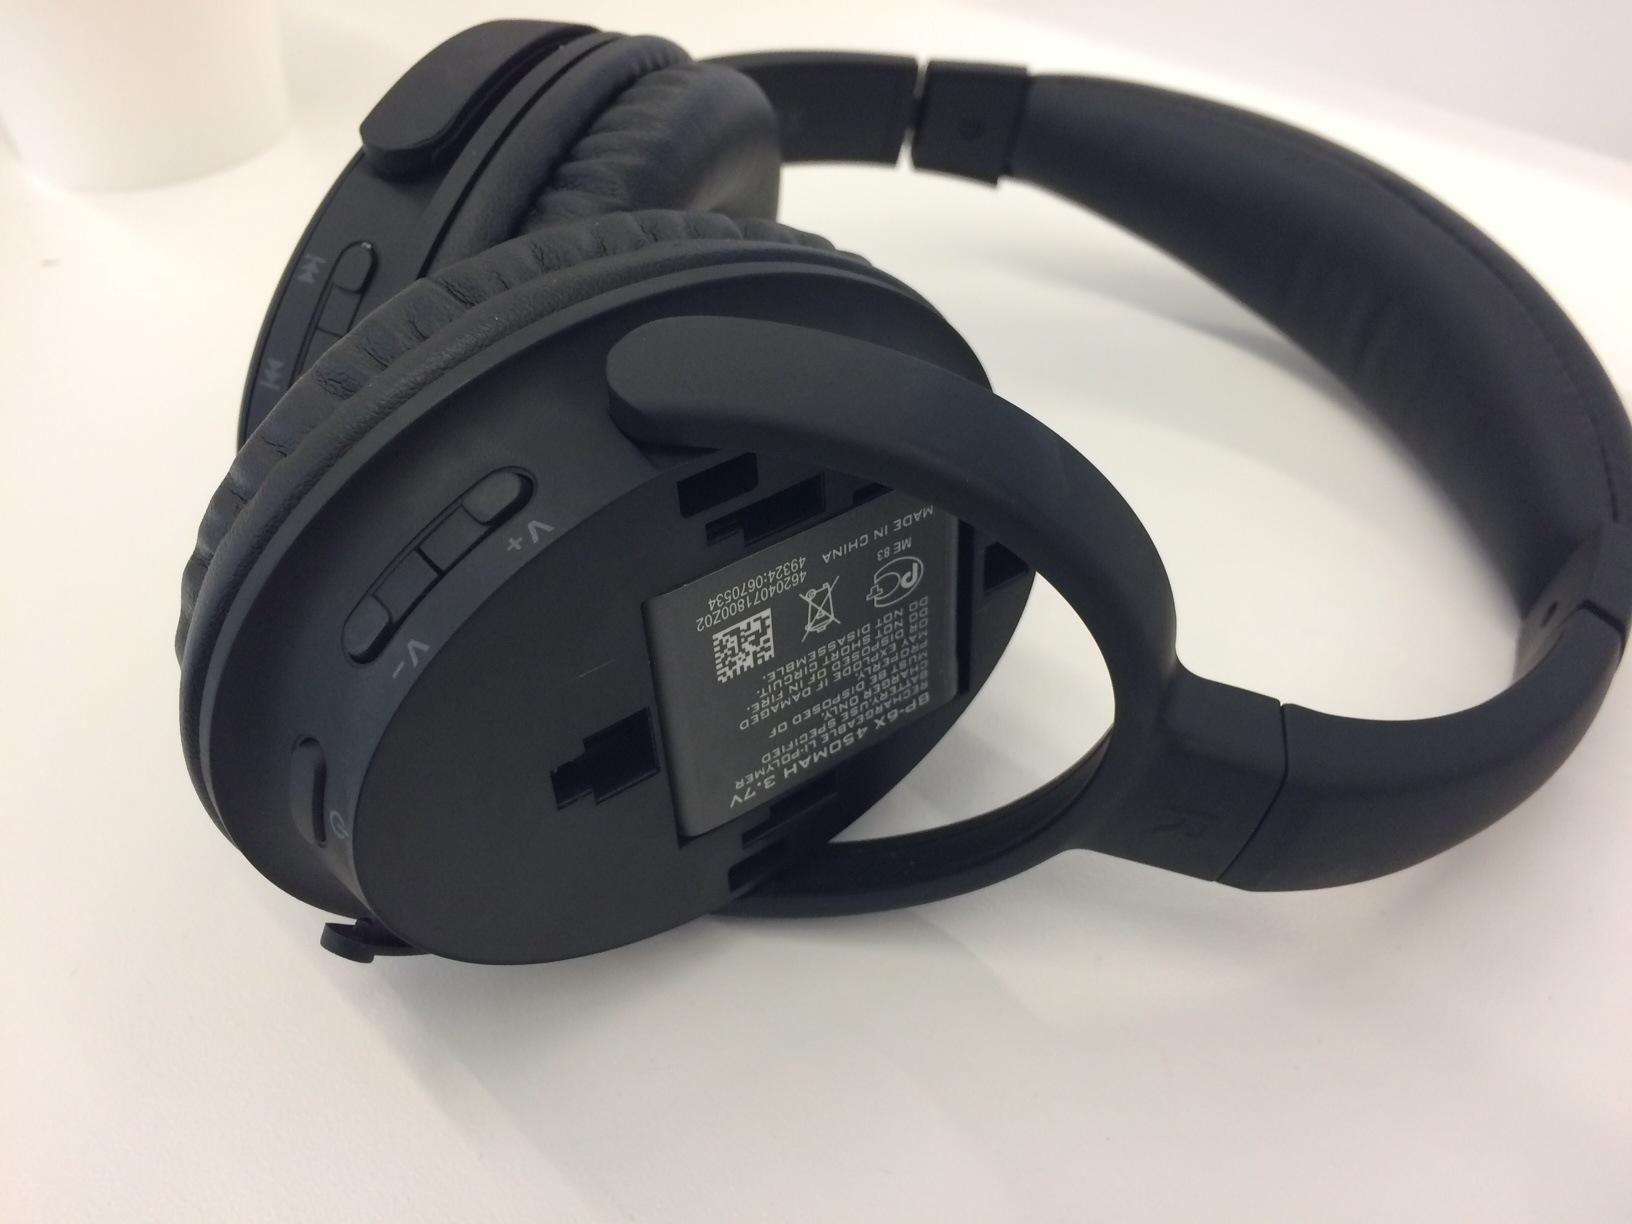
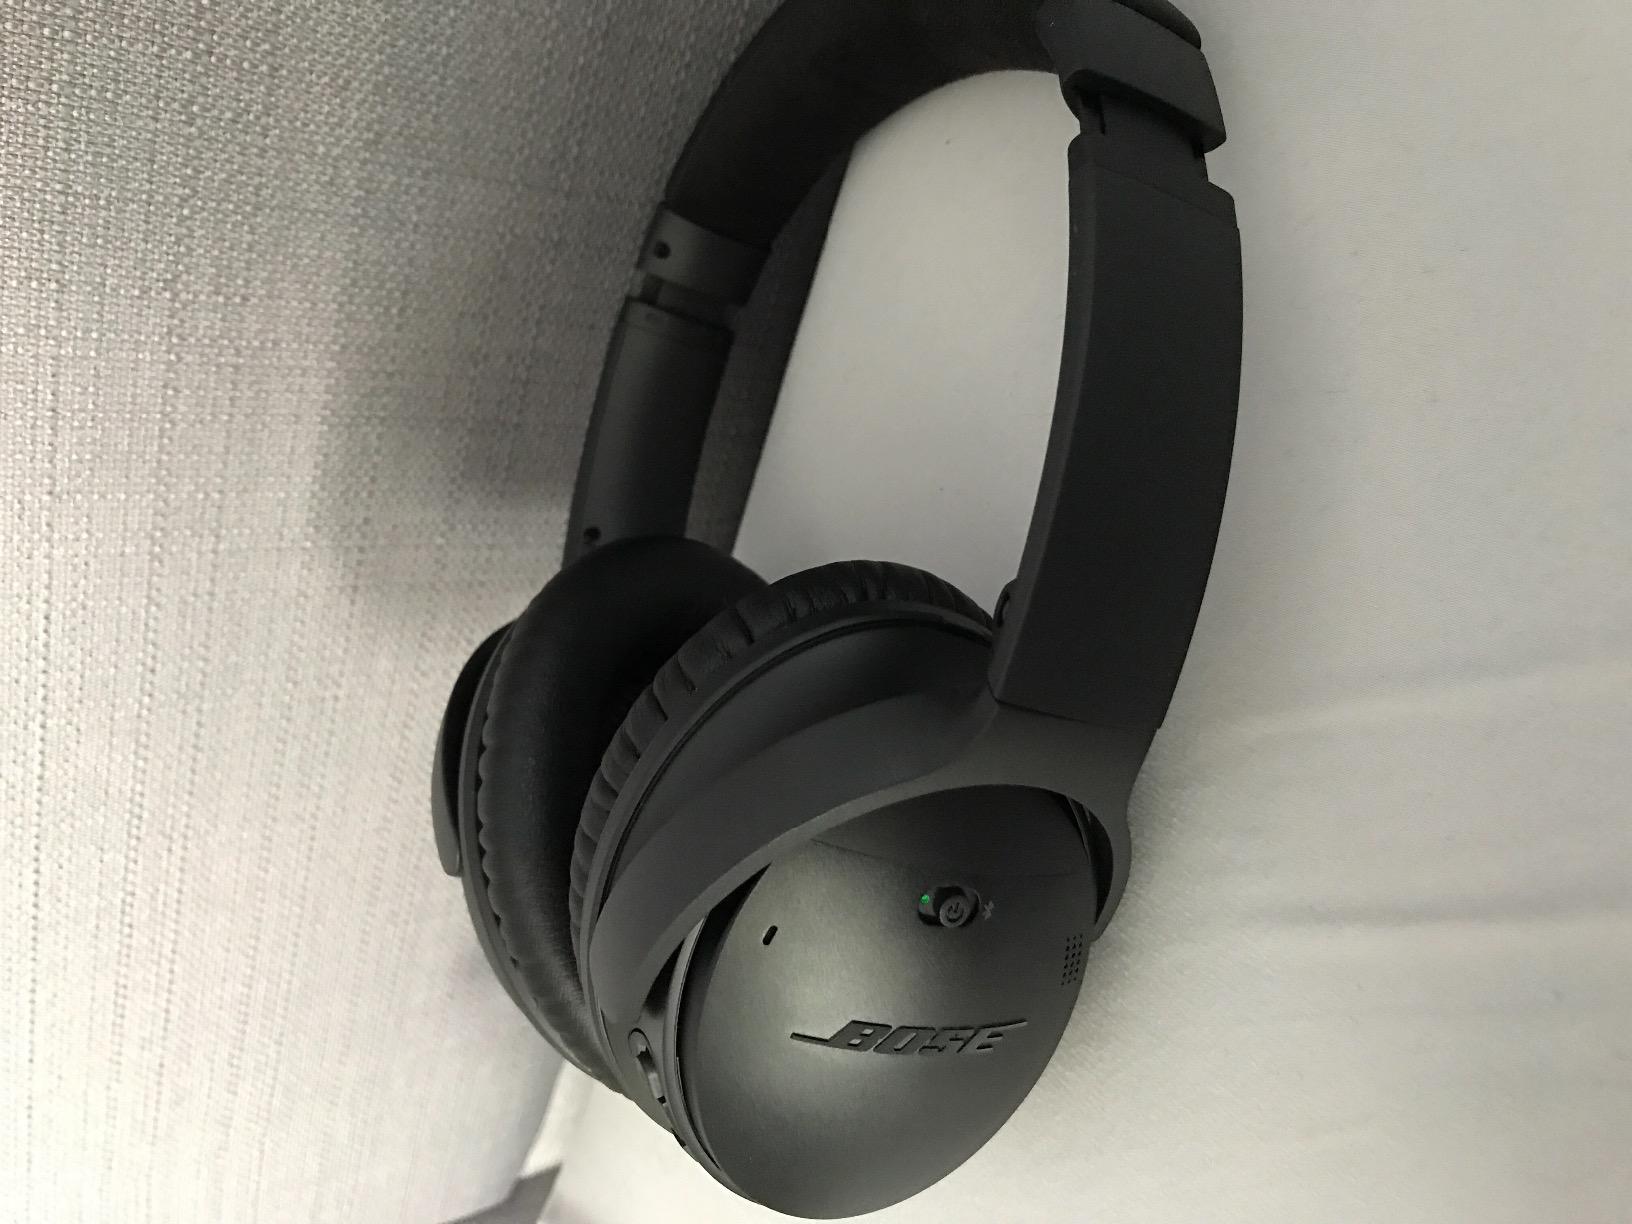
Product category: headphones
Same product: no